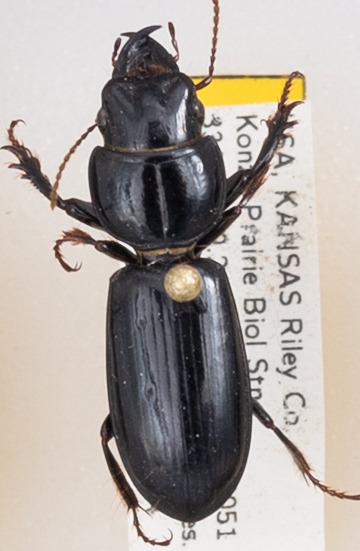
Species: Scarites subterraneus
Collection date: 2018-05-24
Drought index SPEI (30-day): -1.238
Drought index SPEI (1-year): -1.28
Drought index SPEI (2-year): -0.51